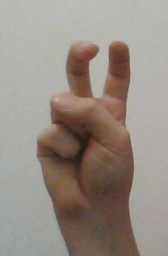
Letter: toot